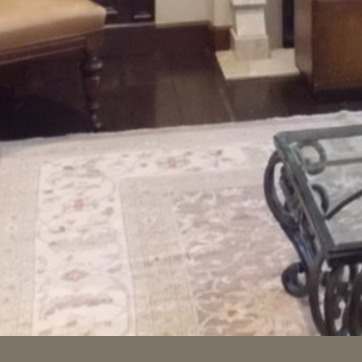
Material: carpet